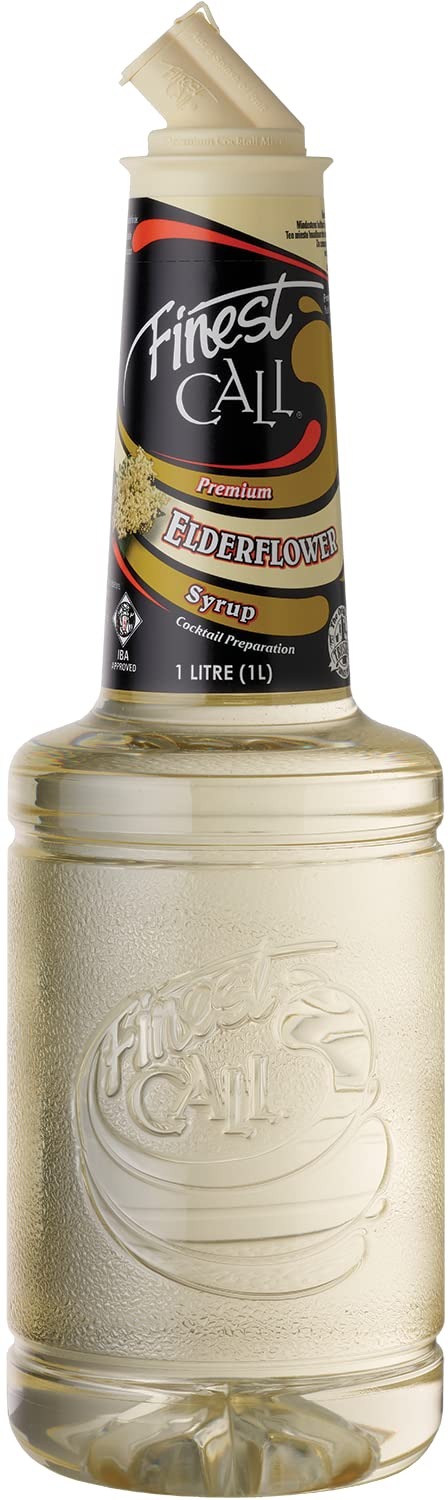
Item Name: Finest Call Premium Elderflower Syrup Drink Mix, 1 Liter Bottle (33.8 Fl Oz), Individually Boxed
Bullet Point 1: ONLY THE BEST: Made with real Austrian elderflower for a fresh, floral aroma with a fruity sweet taste with notes of grapefruit
Bullet Point 2: PERFECT POUR: Features the patented Finest Call packaging with a new dispensing closure "bartender designed" specifically for precise, high speed pour applications
Bullet Point 3: CONSISTENT & STABLE: 100% consistent flavor and yield
Bullet Point 4: WHAT THE PROS USE: Finest Call Cocktail Mixes are the highest quality, most bartender-friendly mixes in the worlds
Bullet Point 5: PERFECTLY PACKAGED: 1 liter bottle (33.8 fl oz.) comes individually boxed for safe shipping
Product Description: Finest Call Premium Elderflower Syrup Drink Mix is a fresh, floral aroma, with a fruity sweet taste featuring notes of grapefruit for teas, champagne, wine or your spirit of choice. Made with real Austrian elderflower that creates a delicious bouquet of freshness and delicate sweetness.<br><br>Shake 1/2 oz of Finest Call Elderflower Syrup with 2 oz of premium gin, lime juice and ice, then strain into a chilled martini glass garnished with lime wheel for a floral Gimlet. Also delicious in martinis, teas, lemonades, sodas and hundreds of other classic cocktails.<br><br>A single, 1 liter (33.8 fl oz) bottle of Finest Call Premium Elderflower Syrup Drink Mix comes individually boxed.
Value: 33.8
Unit: Fl Oz

Price: 32.97